Louise Welsh

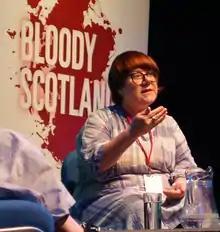
Louise Welsh at Bloody Scotland 2019

Louise Welsh (born 1 February 1965 in London) is an English-born author of short stories and psychological thrillers, resident in Glasgow, Scotland. She has also written three plays, an opera, edited volumes of prose and poetry, and contributed to journals and anthologies. In 2004, she received the Corine Literature Prize.